Weißenfels station

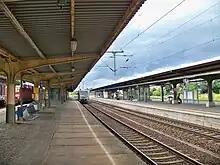
Platforms with regional trains (2009)

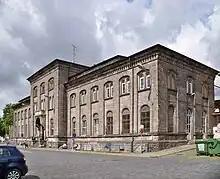
Entrance building (2009)

The city of Weißenfels bought the entrance building from Deutsche Bahn in 2016.